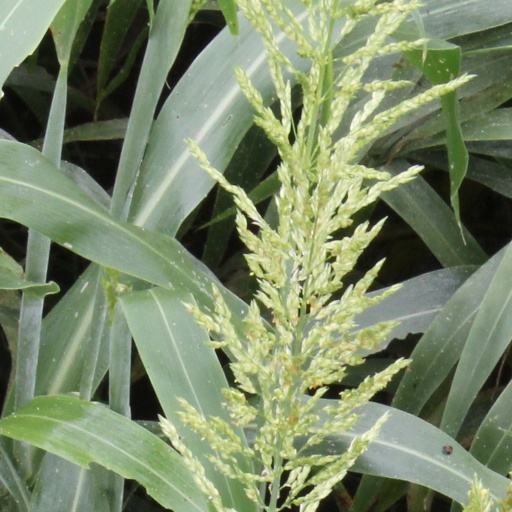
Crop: sorghum